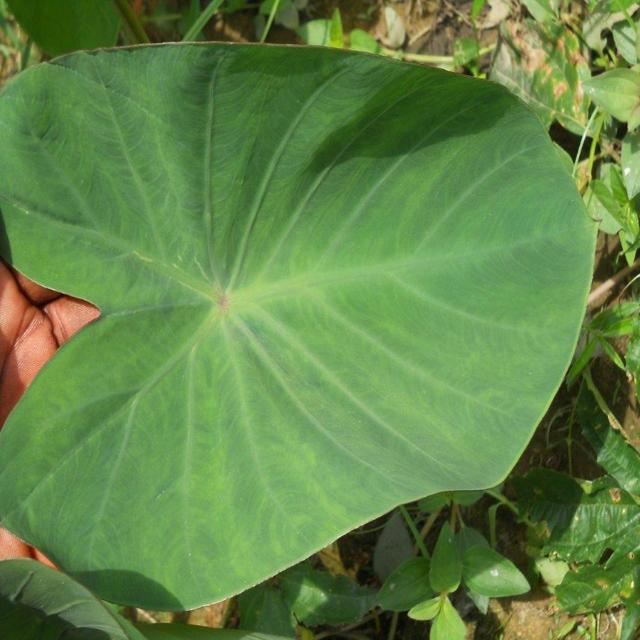
Label: Healthy